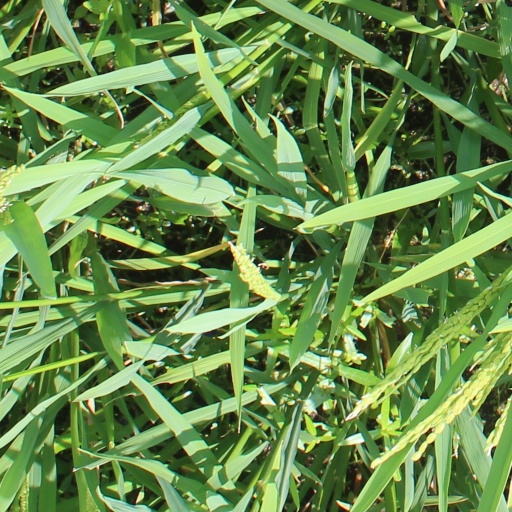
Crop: rice